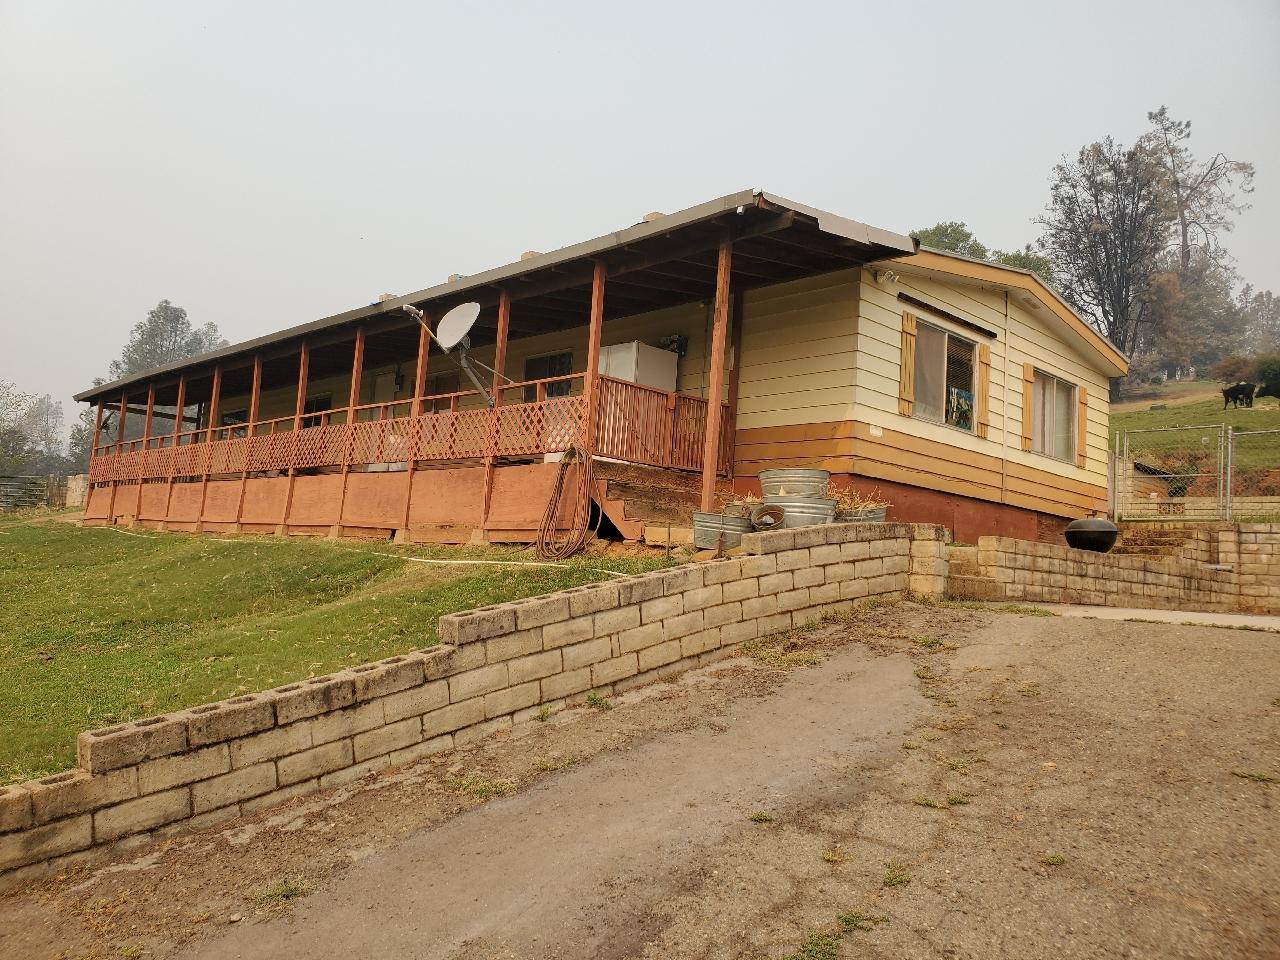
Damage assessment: no_damage